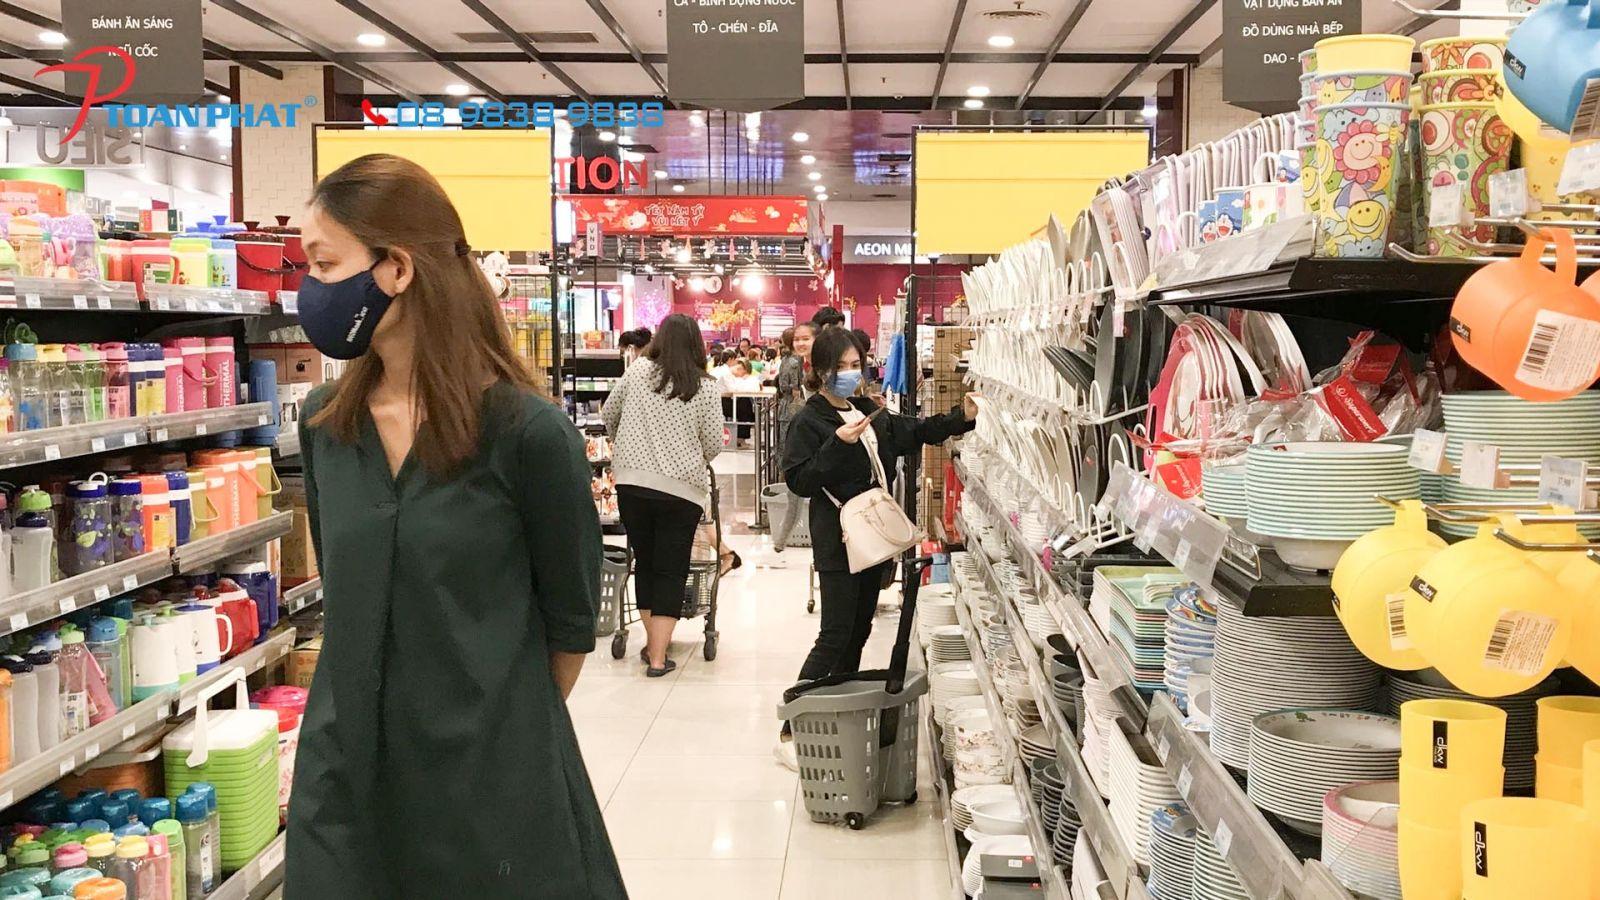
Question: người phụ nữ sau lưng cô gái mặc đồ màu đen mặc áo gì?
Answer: áo trắng chấm bi